Subramania Bharati

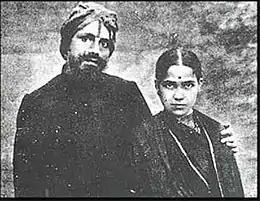
Subramanya Bharathi with his wife Chellamma

Subramaniyan was born on 11 December 1882 in a Tamil Brahmin Iyer family in the town of Ettayapuram in Tirunelveli district, Madras Presidency (present day Thoothukudi district, Tamil Nadu) to Chinnaswami Iyer and Lakshmi Ammal. He was called as Subbaih by his parents. His mother died in 1887 when he was five years old and he was brought up by his father and his grandmother.